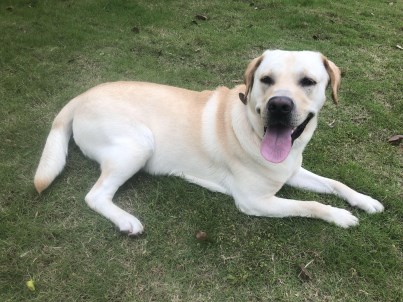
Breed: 3580-n000122-Labrador_retriever